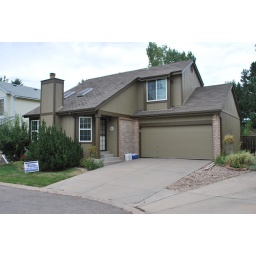
Nice brown colors in this exterior house painting project. Courtesy of Vivax Pro Painting